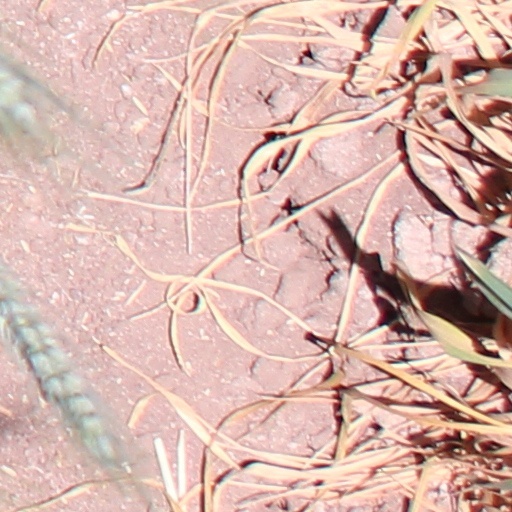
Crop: wheat